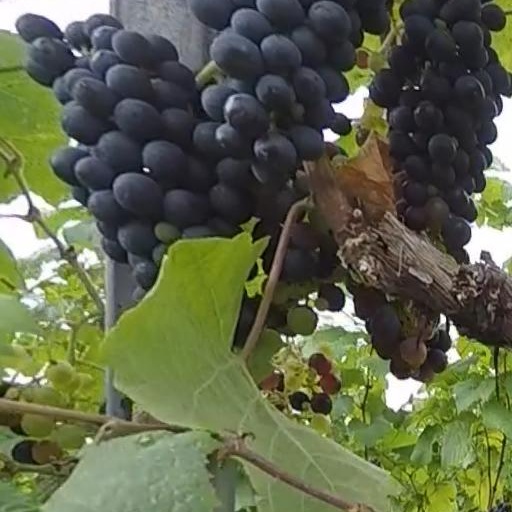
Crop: grape